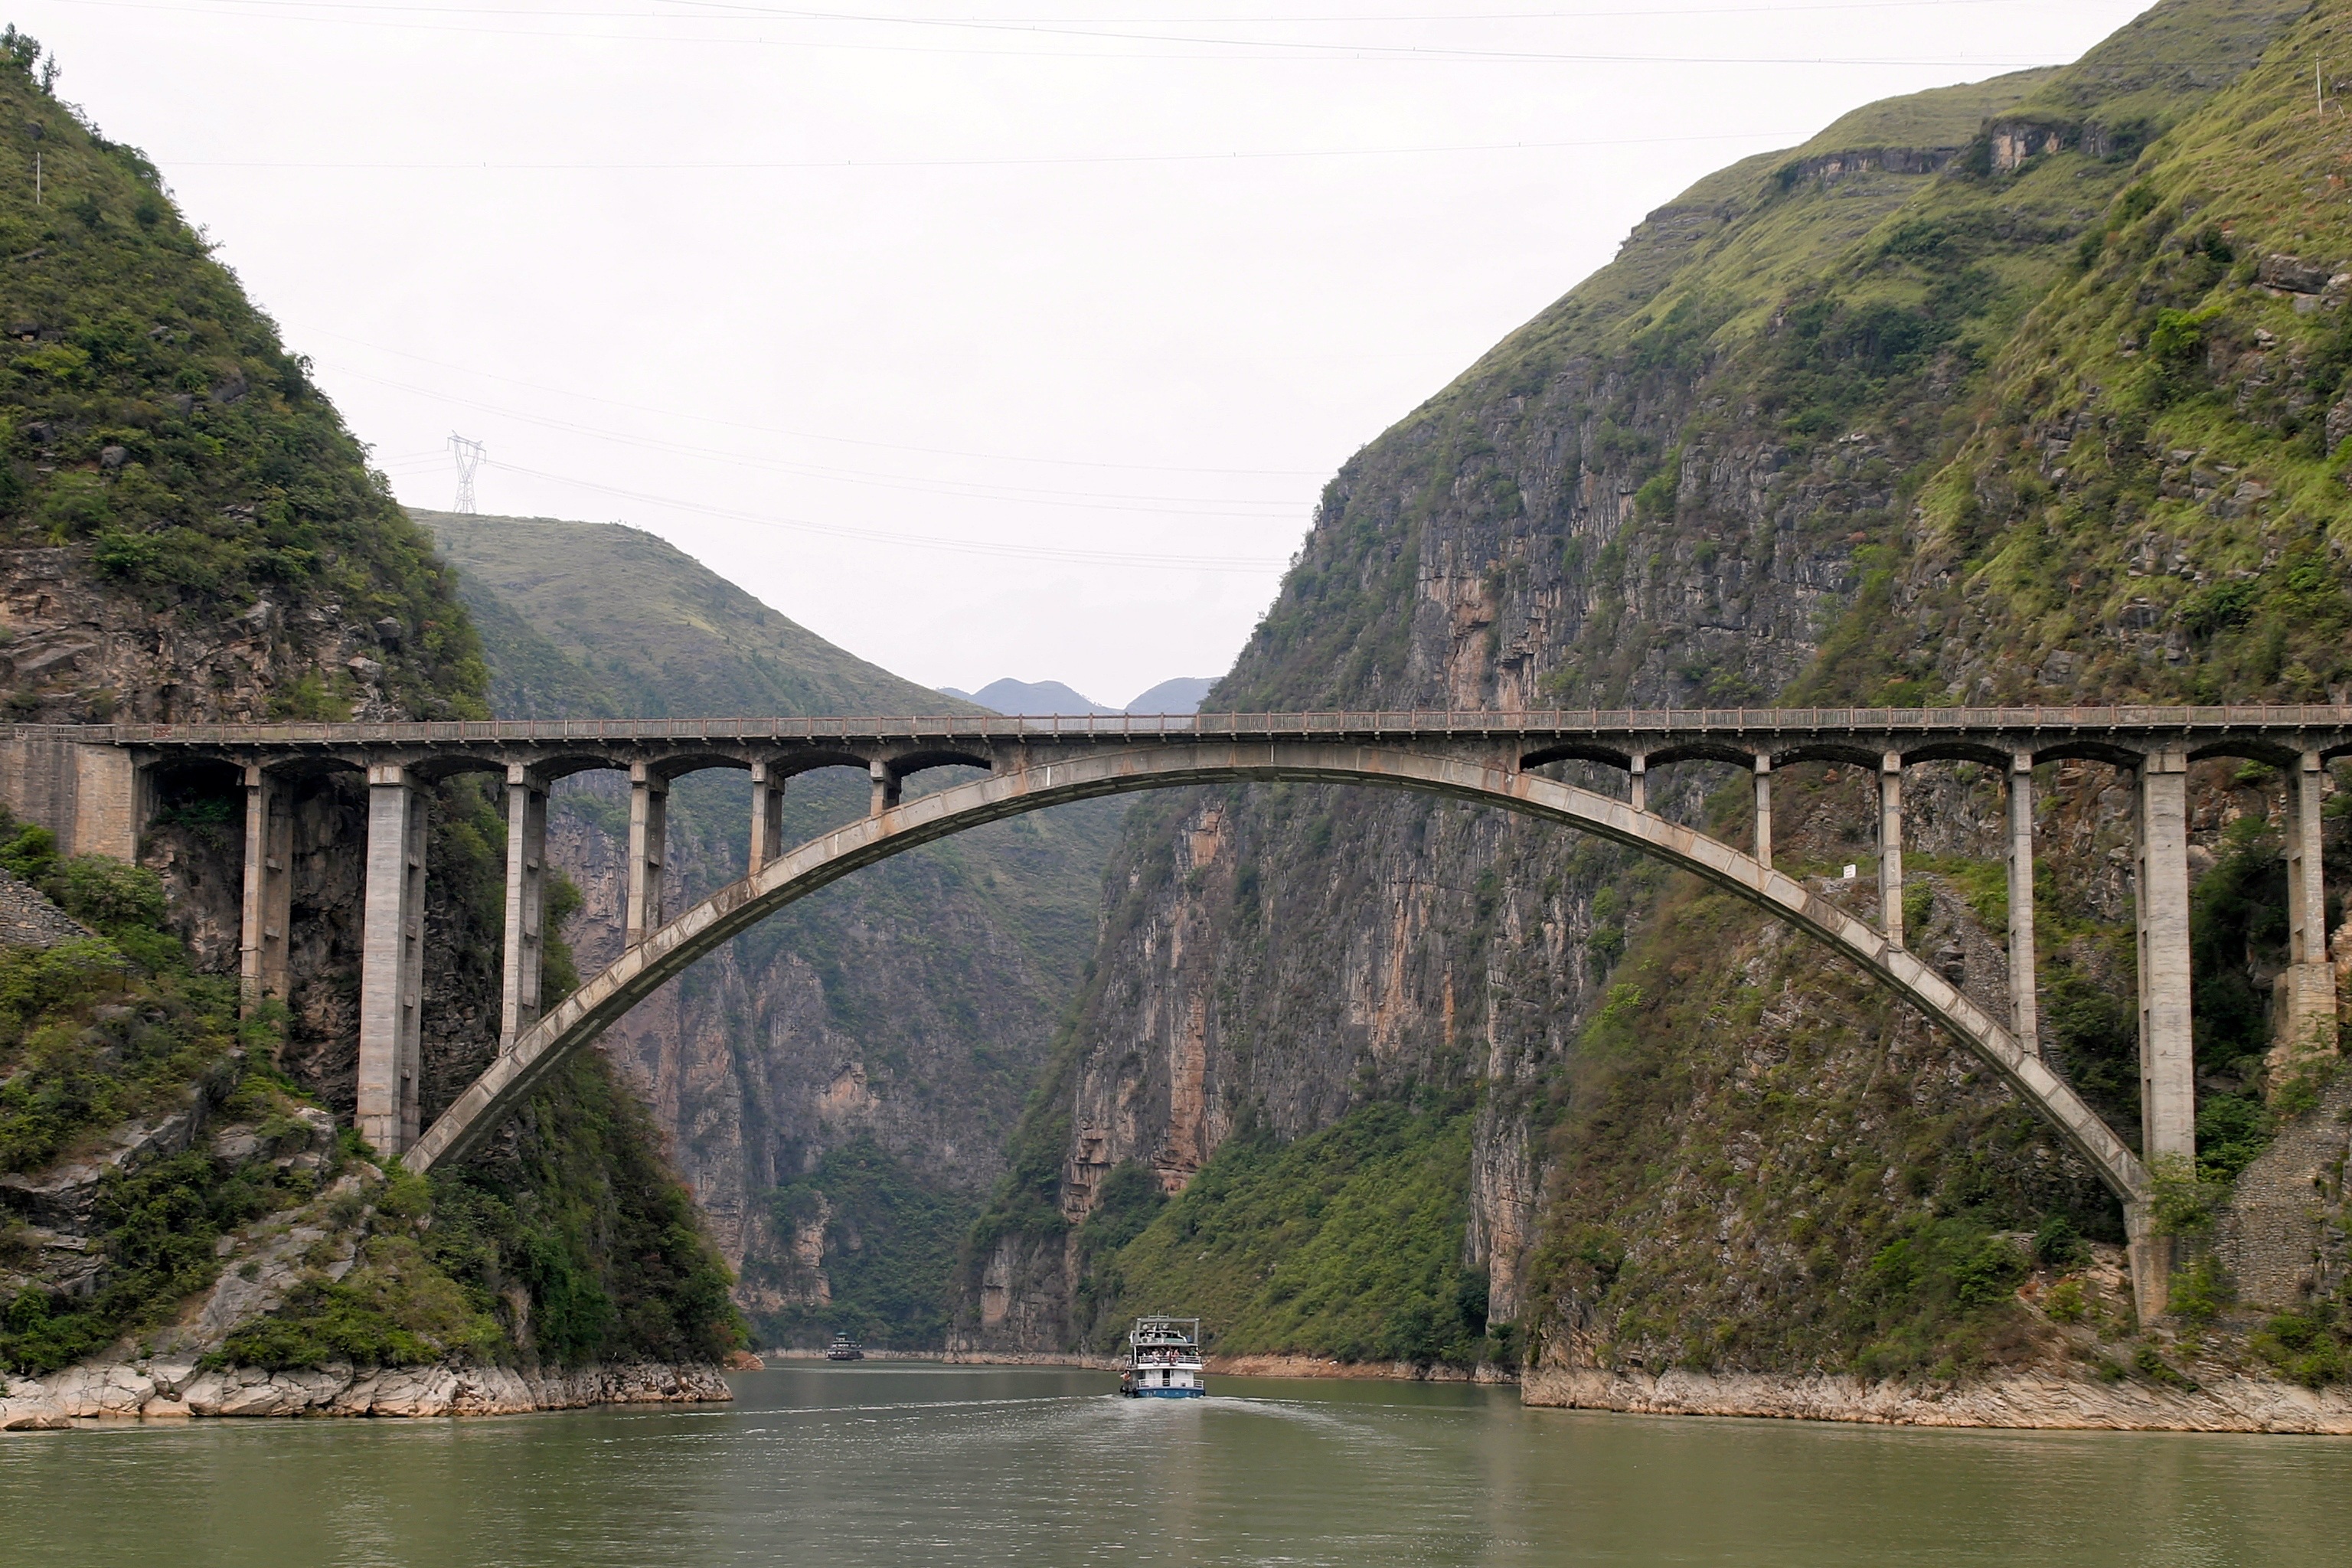
landscape, water, rock, bridge, river, suspension bridge, gorge, canyon, reservoir, waterway, mountains, infrastructure, viaduct, water running, arch bridge, devil's bridge, nonbuilding structure